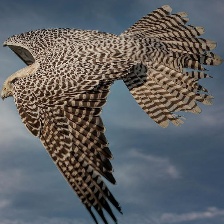
Species: GYRFALCON
Scientific name: FALCO RUSTICOLUS